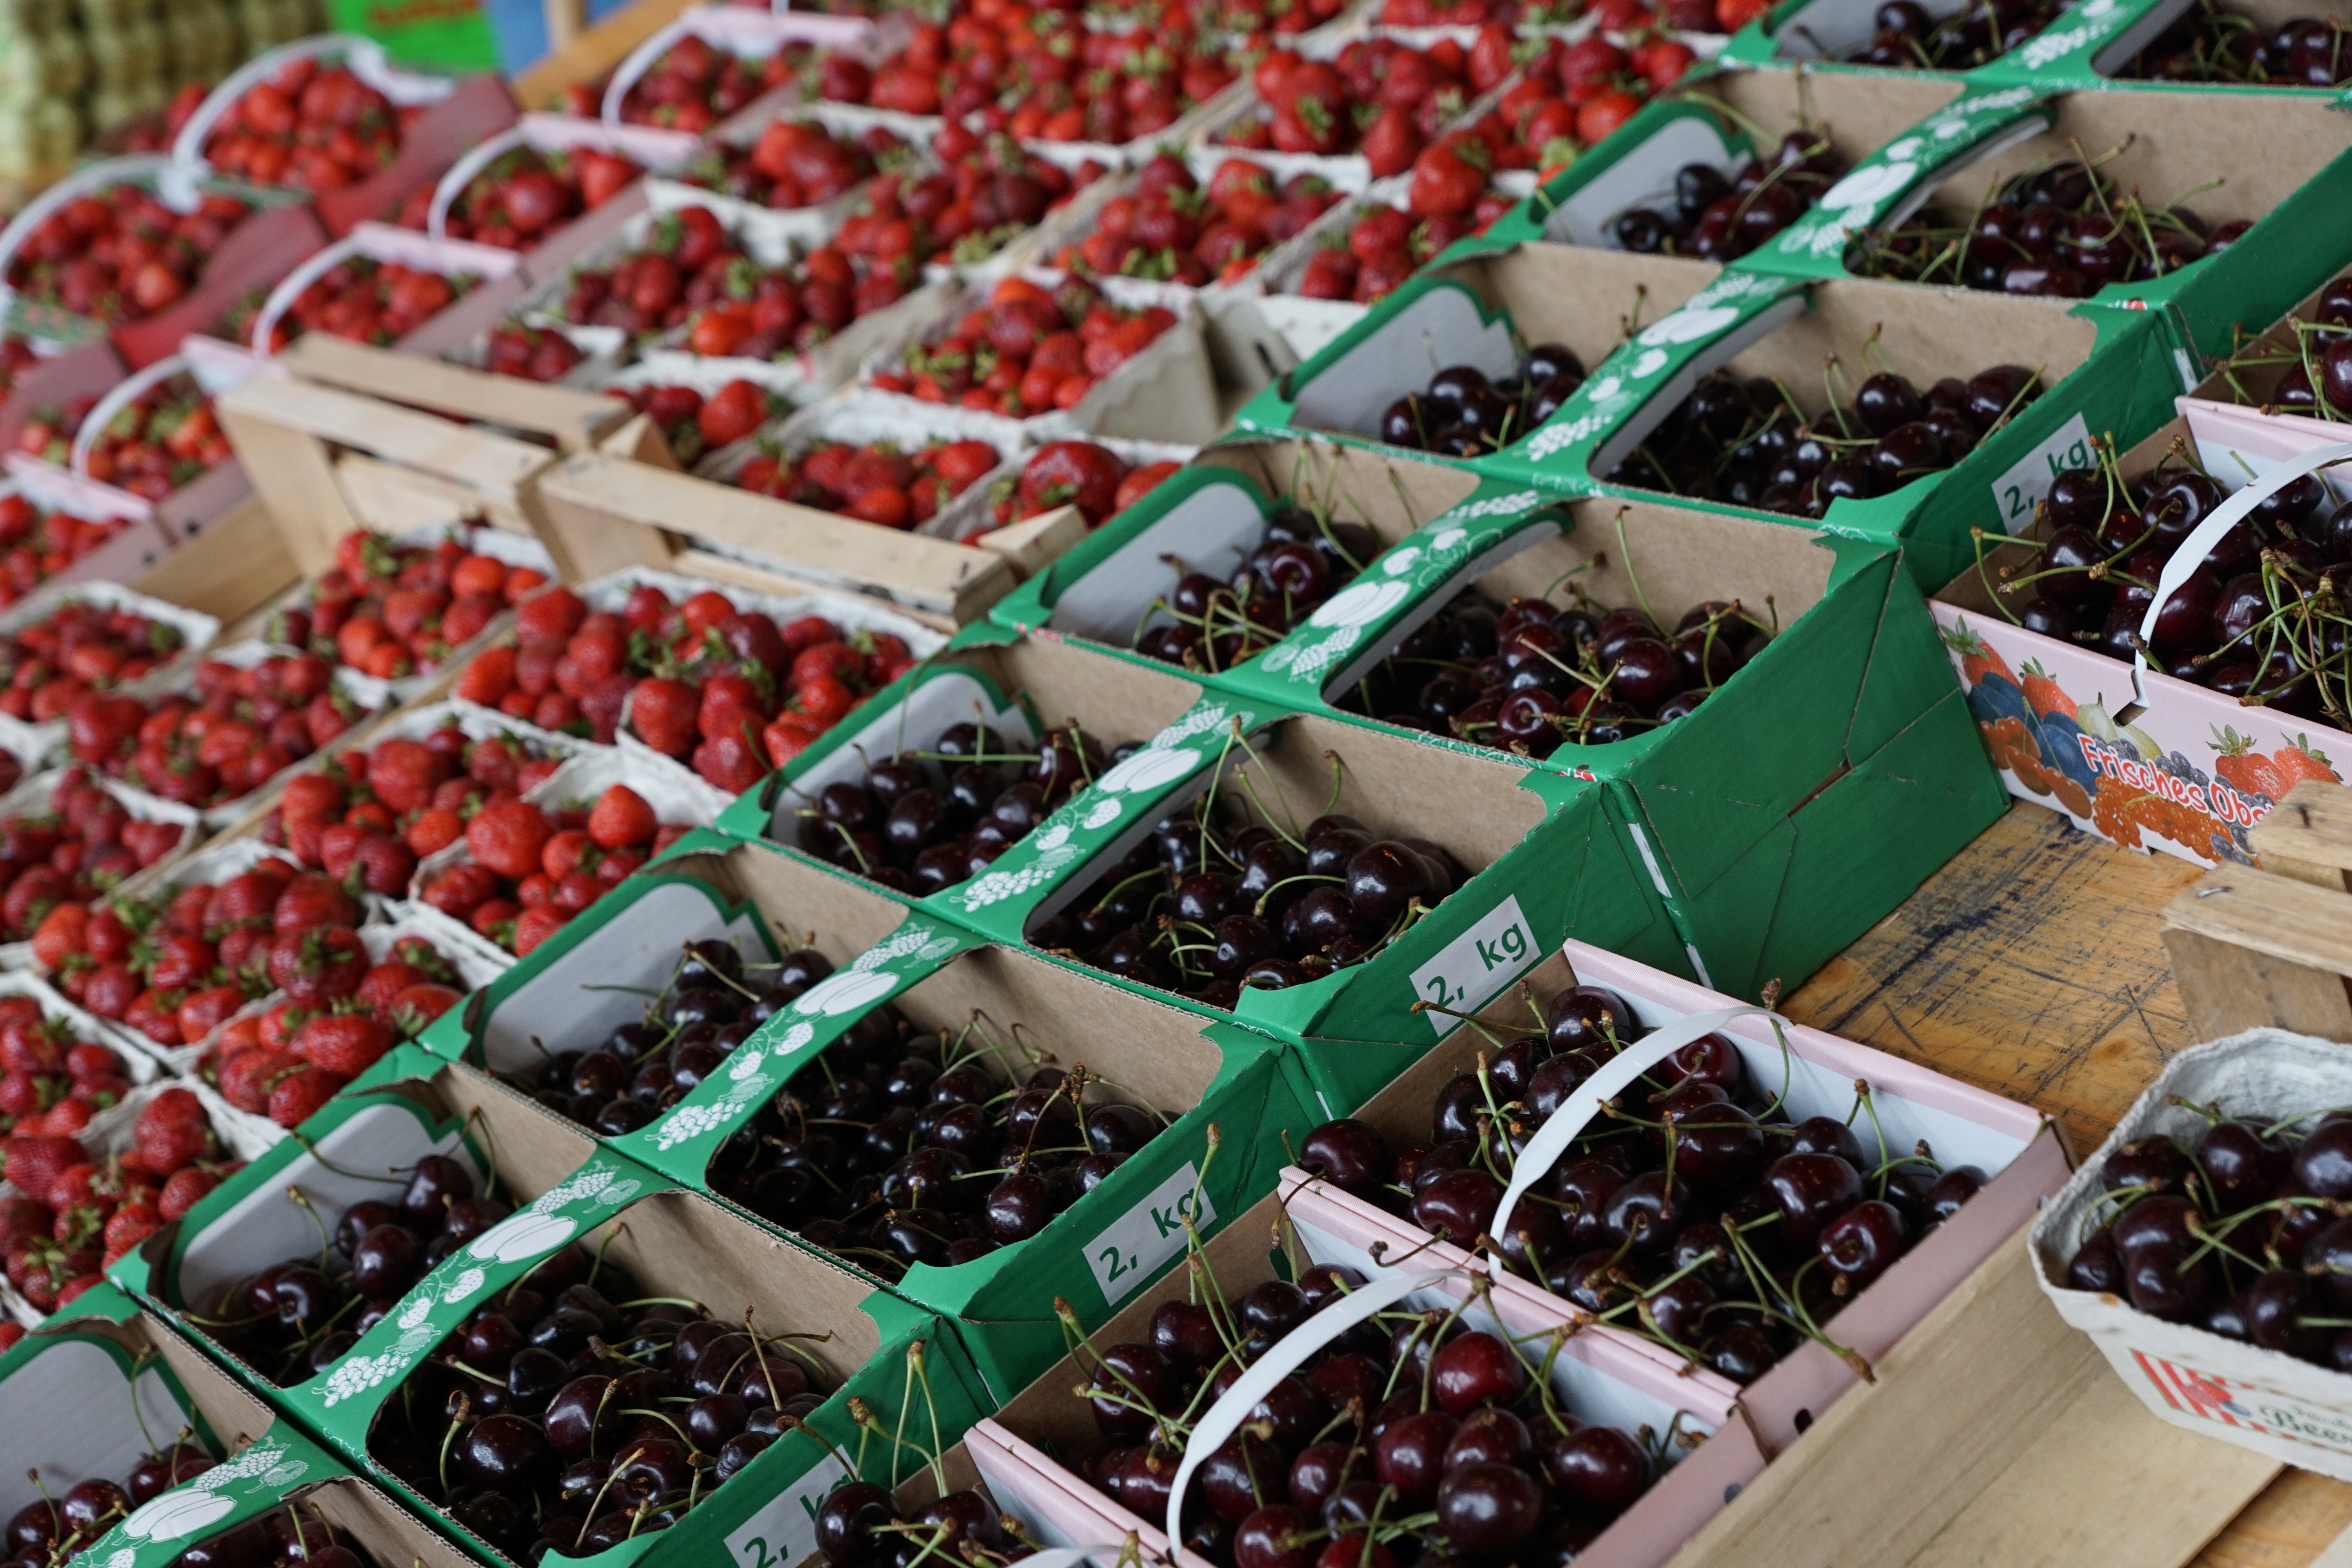
plant, fruit, sweet, flower, city, food, red, produce, market, eat, public space, berries